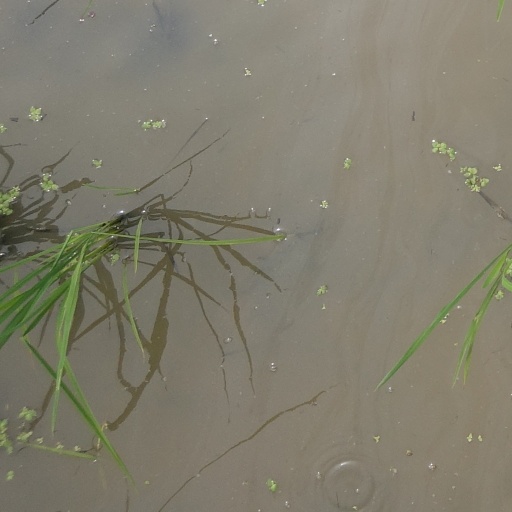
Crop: rice